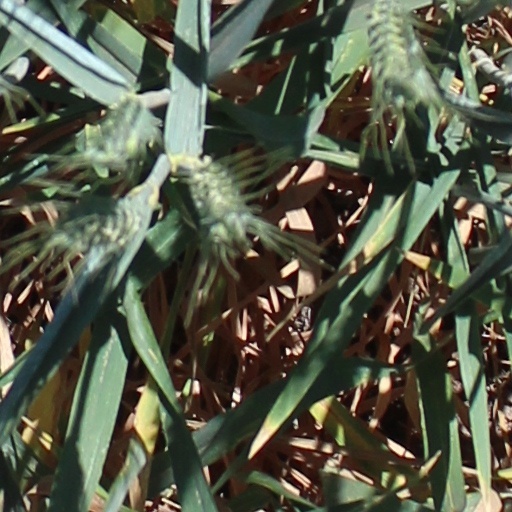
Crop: wheat